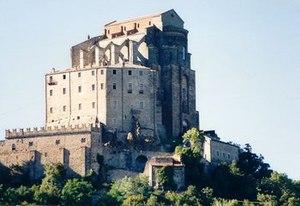
Le Piémont est une région du nord-ouest de l'Italie. Le Piémont tire son nom de sa situation géographique, au pied des Alpes. Traversé par le Pô, son chef-lieu est Turin. Le Piémont est limitrophe des régions italiennes de la Vallée d'Aoste, de Lombardie, de Ligurie et d’Émilie-Romagne, des cantons suisses du Valais et du Tessin et des régions françaises d'Auvergne-Rhône-Alpes et de Provence-Alpes-Côte d'Azur.
Turin est une ville italienne, chef-lieu de la ville métropolitaine de Turin et de la région du Piémont. Turin a été la capitale des États de Savoie de 1563 à 1713, du royaume de Sicile de 1713 à 1720, du royaume de Sardaigne de 1720 à 1861 et du royaume d'Italie de 1861 à 1865.